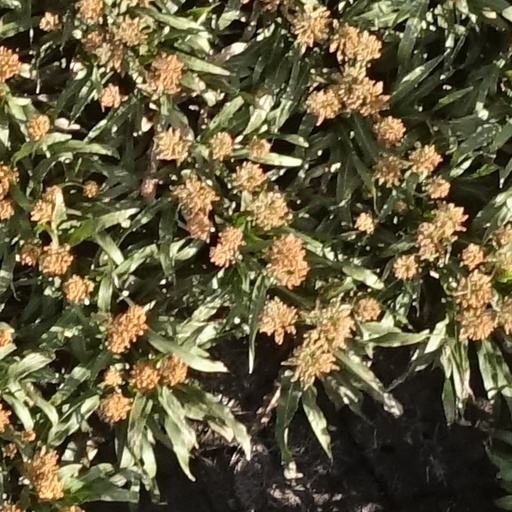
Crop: sorghum